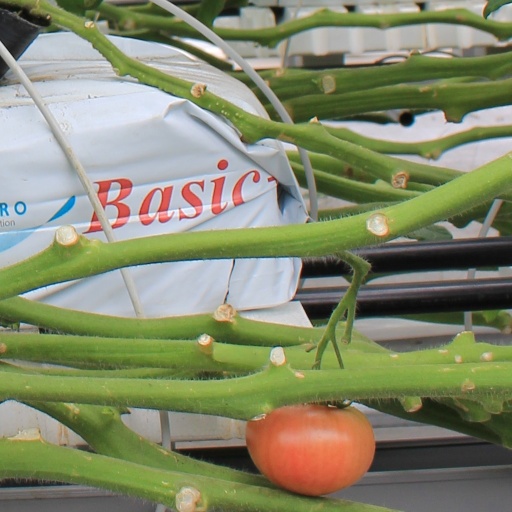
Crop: tomato